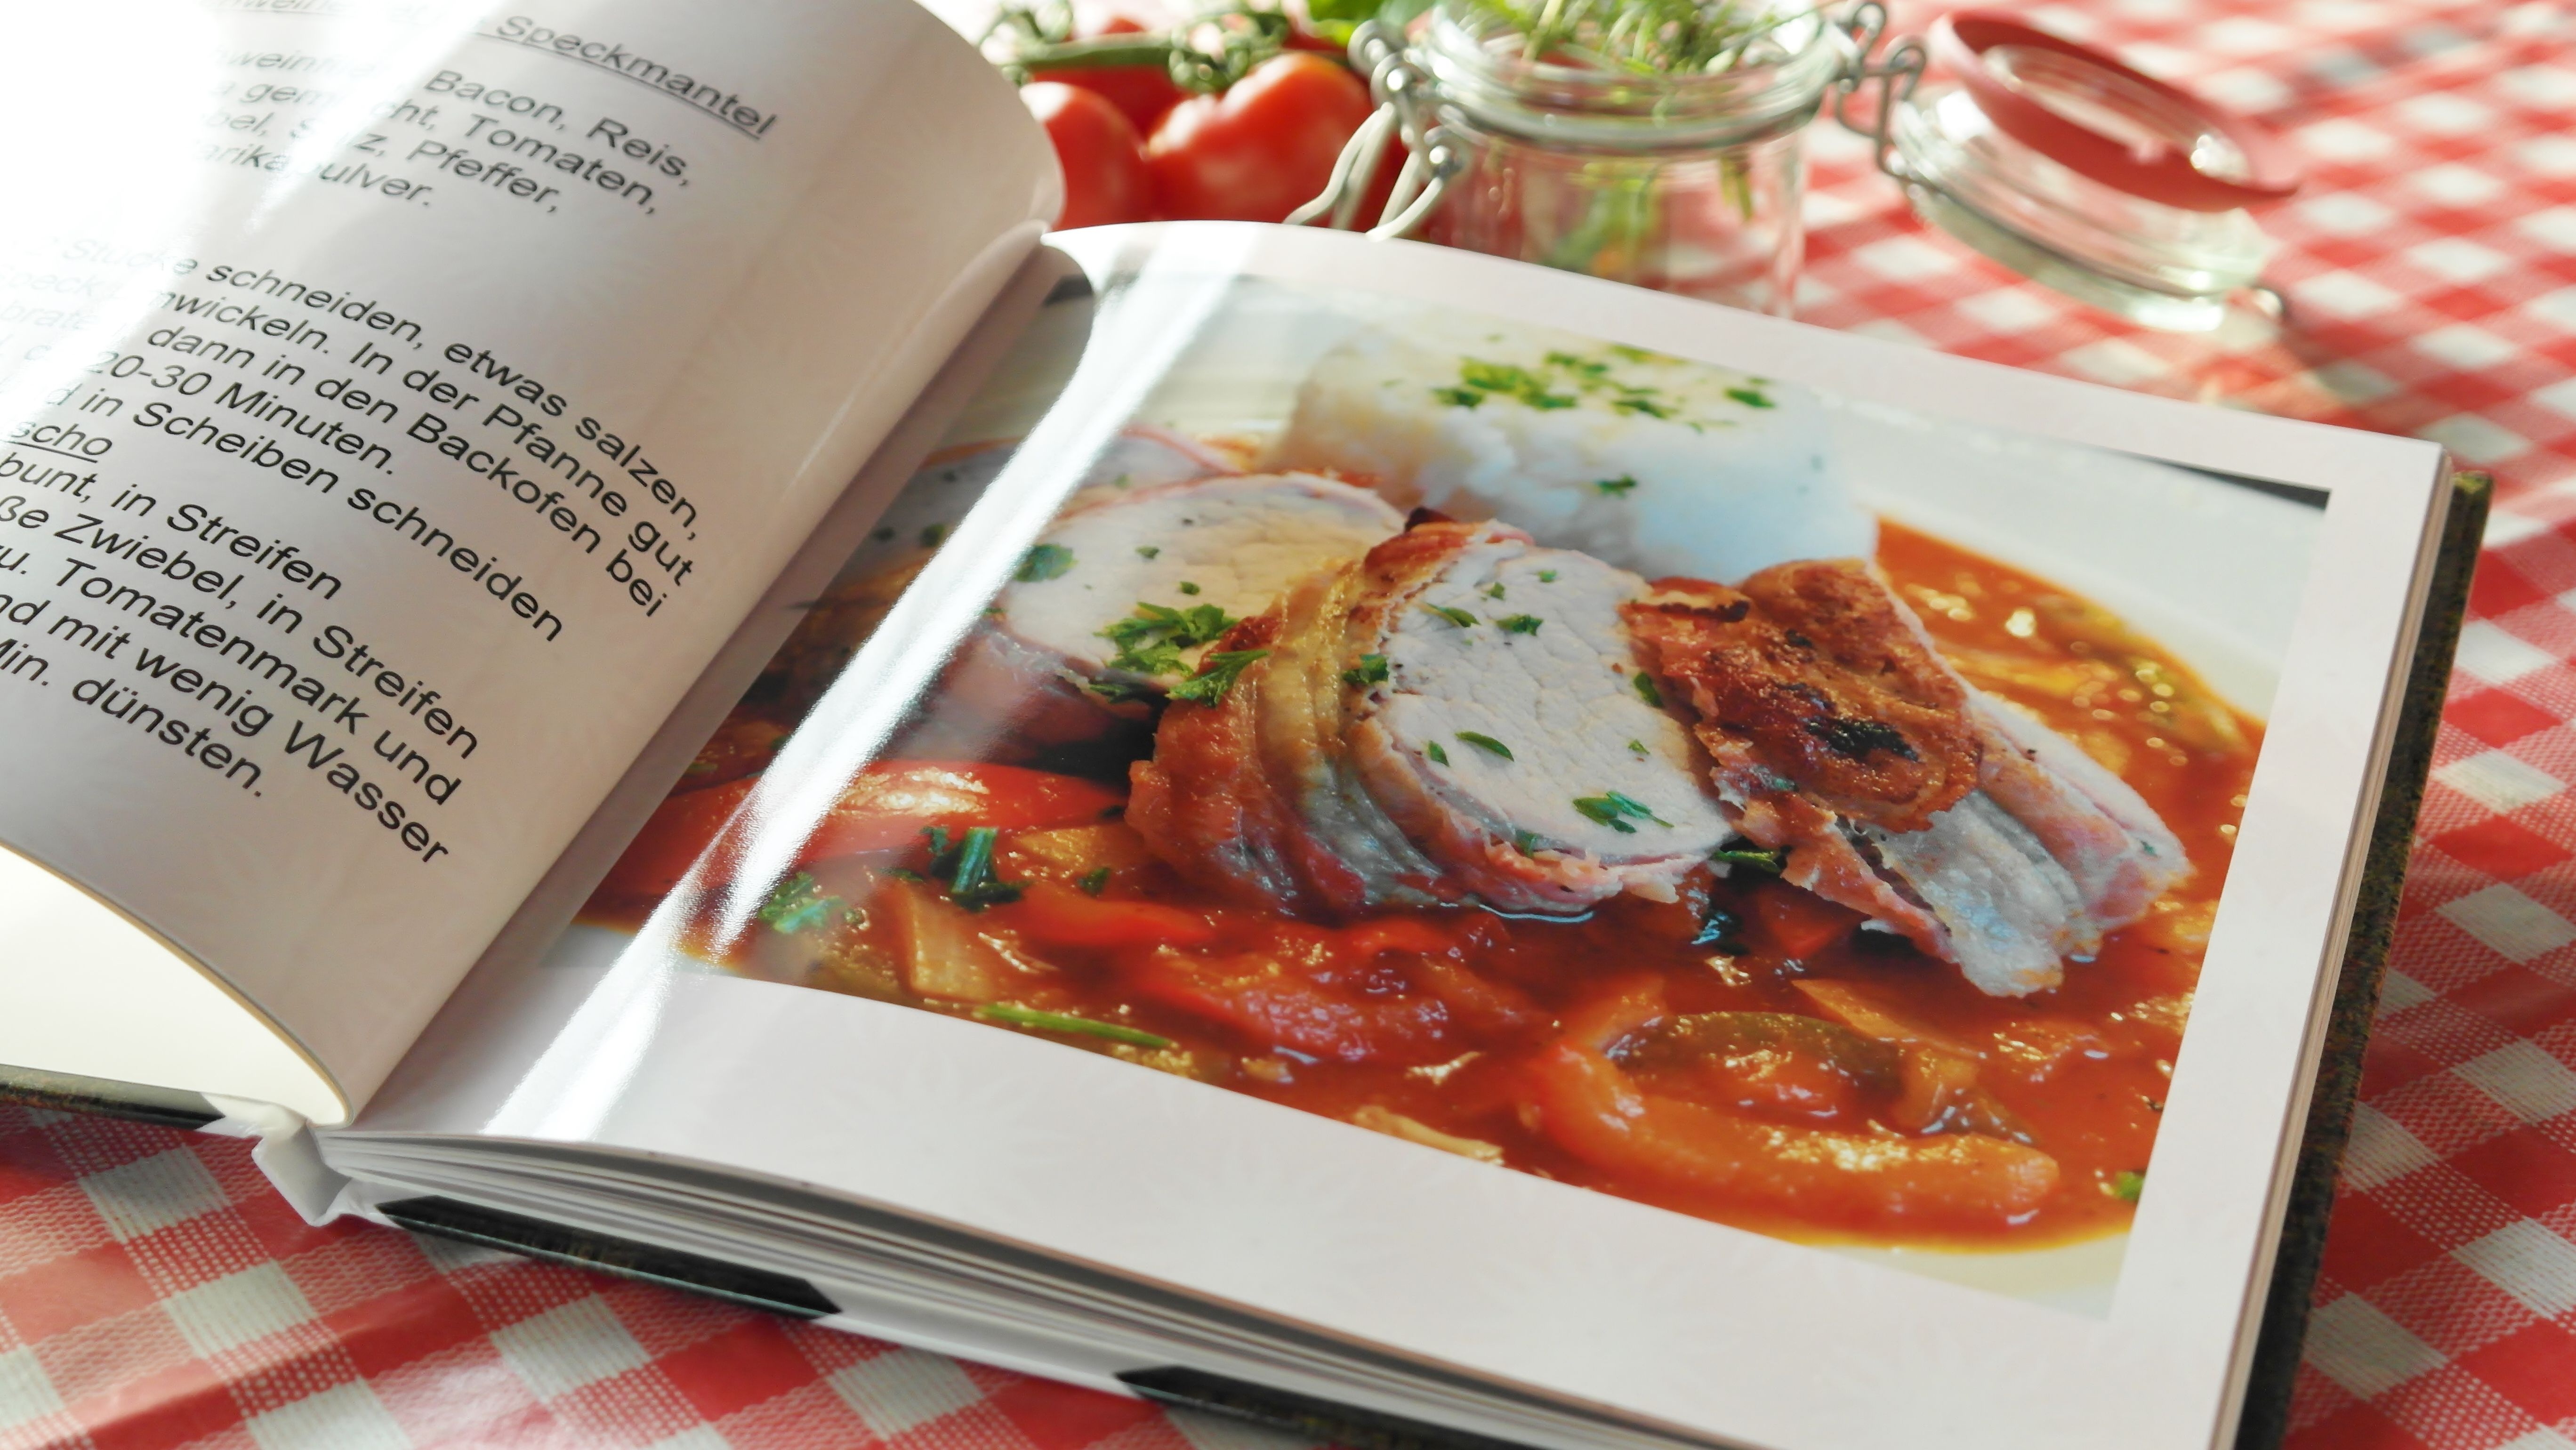
hand, table, book, restaurant, dish, meal, food, culinary, produce, kitchen, recipe, breakfast, paper, healthy, eat, lunch, cuisine, homemade, page, preparation, cook, tasty, frisch, dine, benefit from, ingredients, cookbook, italian food, recipes